Rick Sofield

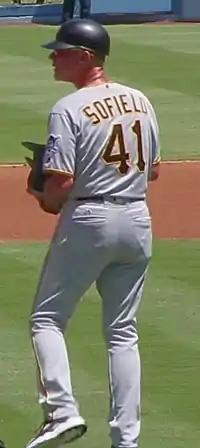
Sofield with the Pittsburgh Pirates

He served as the head baseball coach at USC Beaufort and worked extensively with Baseball Factory, a player development and scouting service. His final day with USCB was Monday, November 14, 2011. Sofield's record with the NAIA Sand Sharks over three seasons was 101–56. In 2011, USCB was ranked No. 18 in the NAIA Top 25, the highest spot in program history.